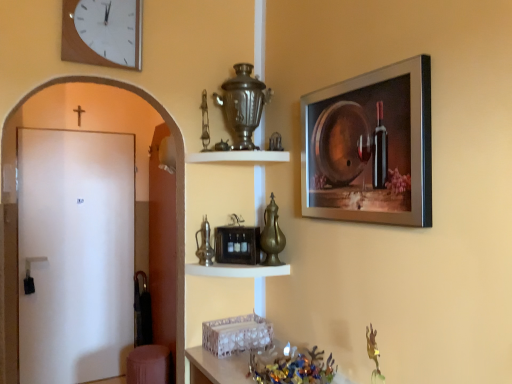
Question: Point to the vacant space behind wooden clock at upper left in the image.
Answer: [(0.220, 0.207)]